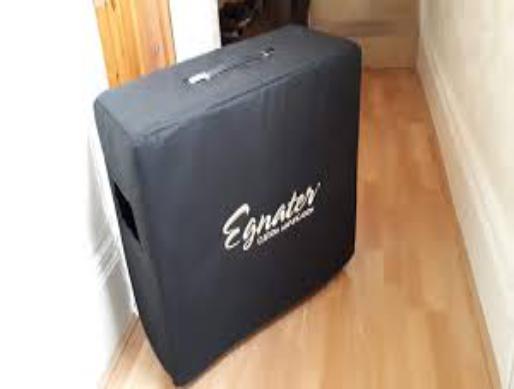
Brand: Egnater
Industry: Electronic